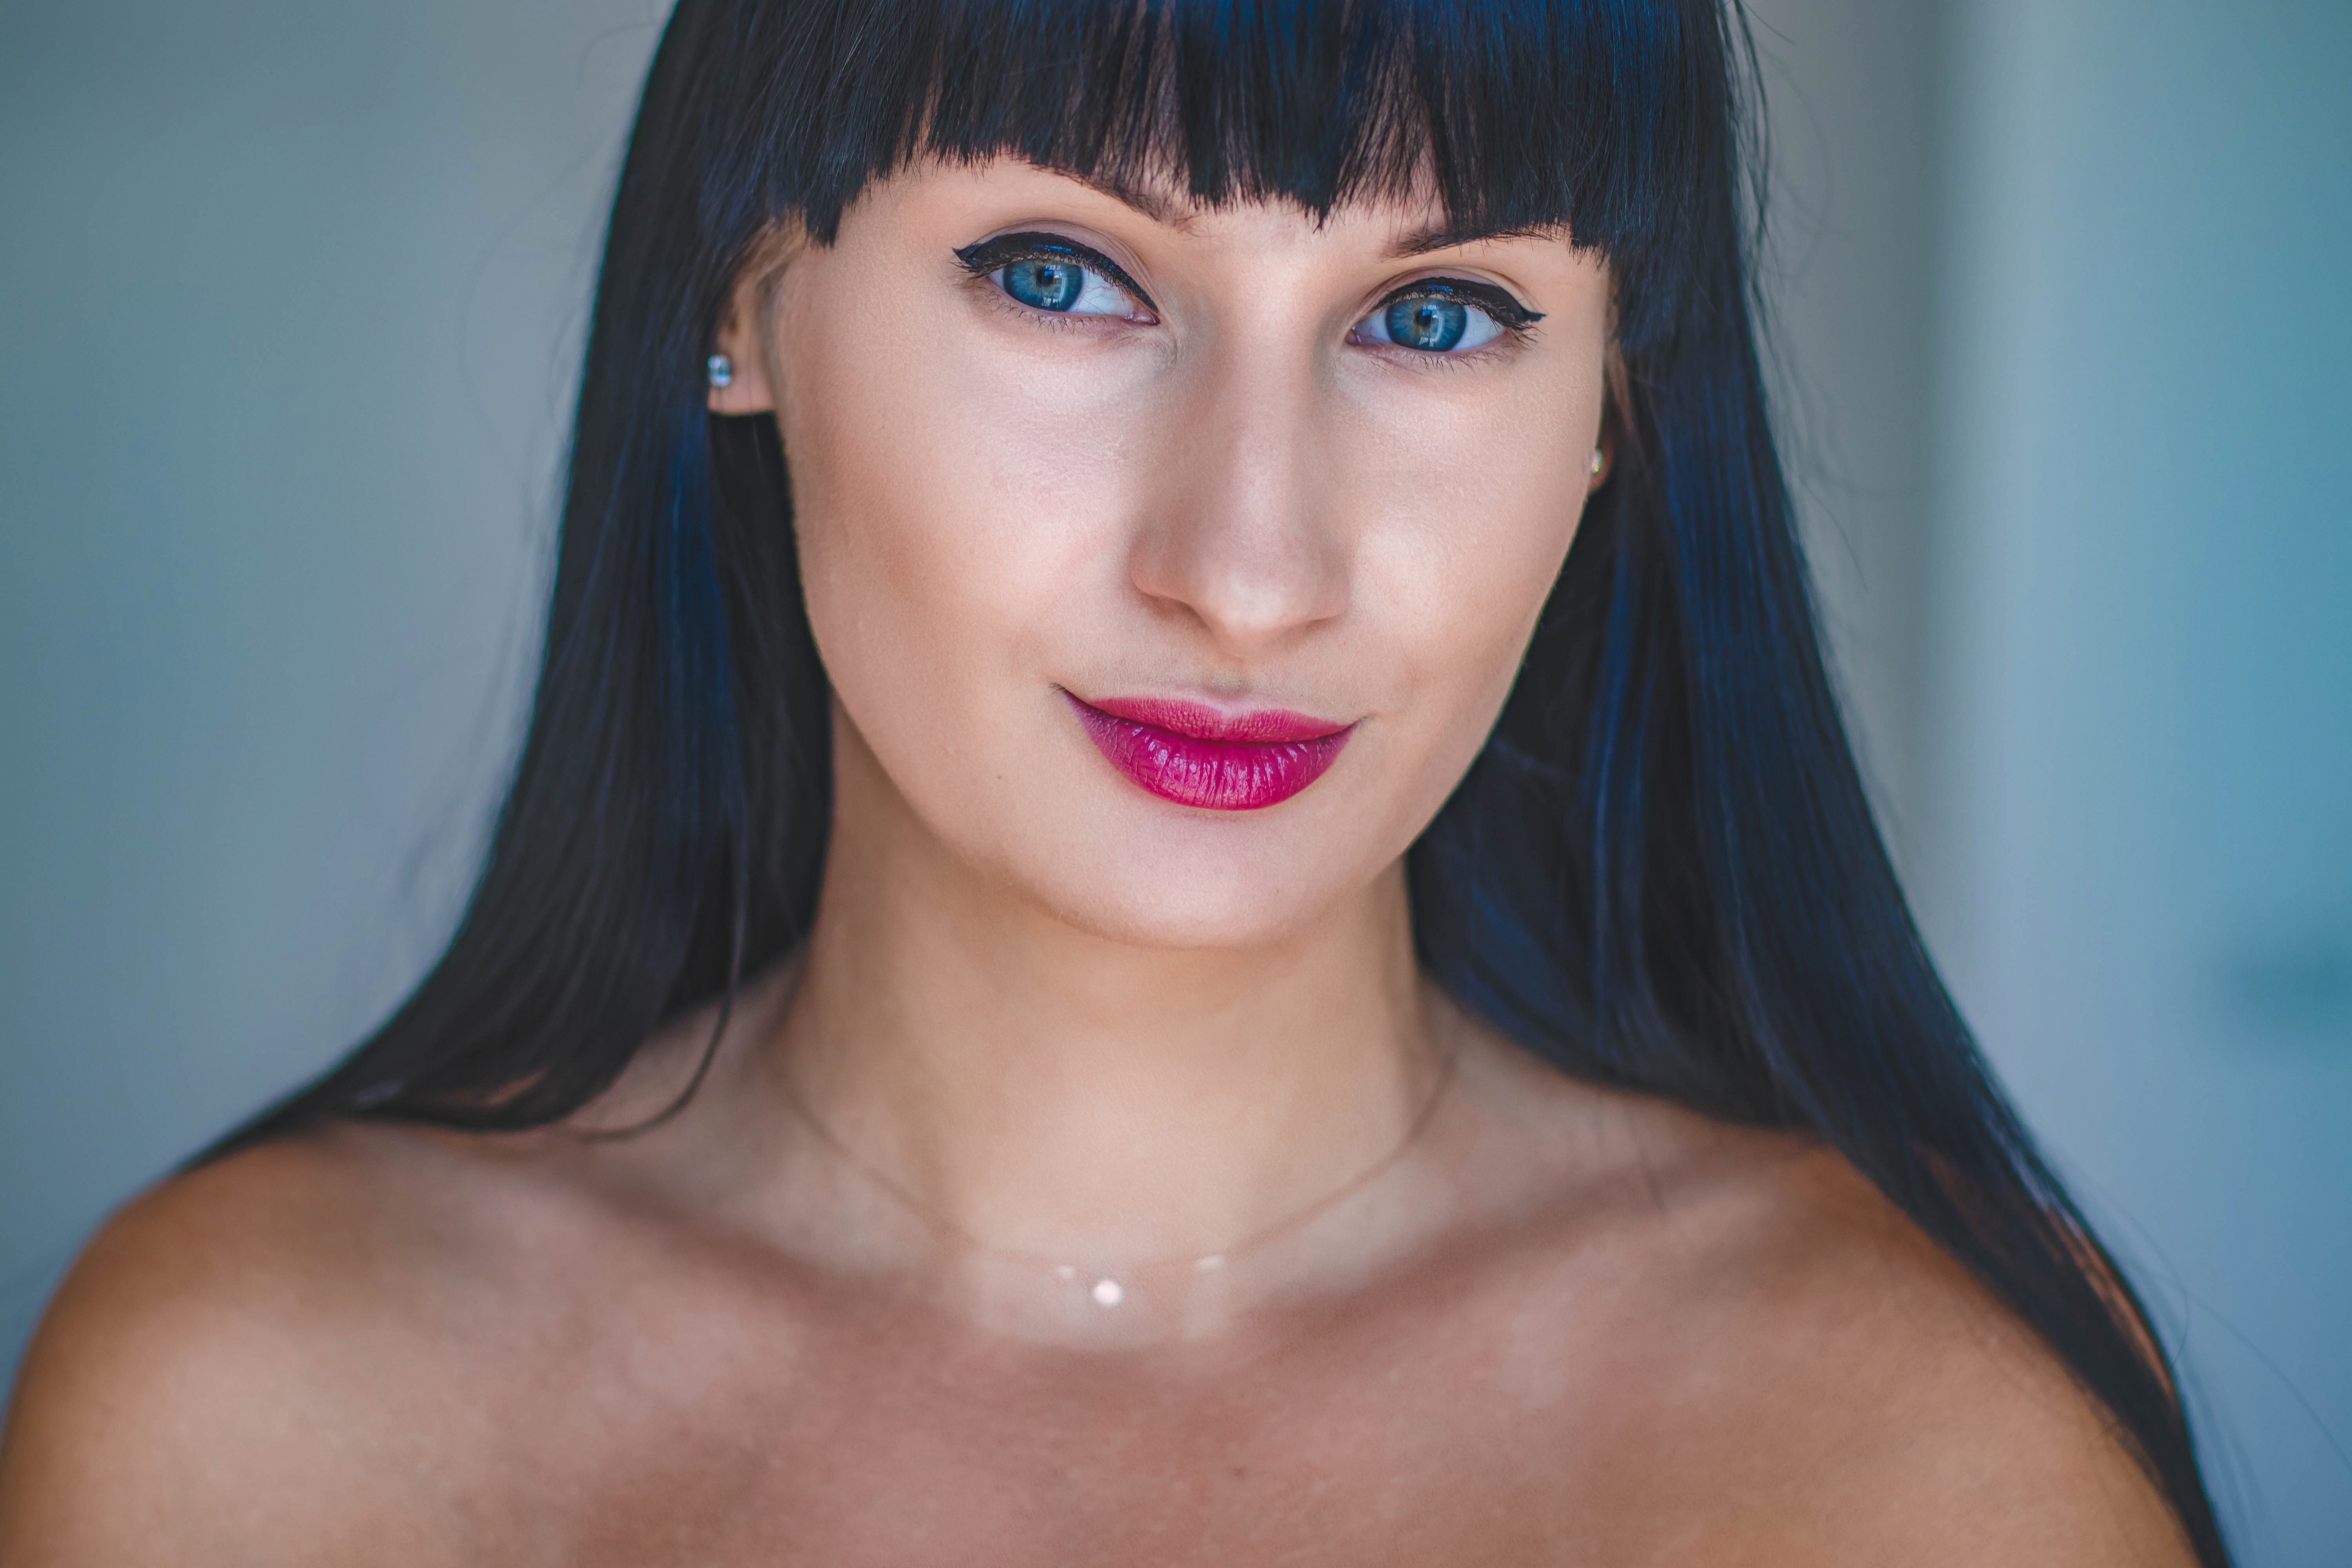
face, hair, lip, eyebrow, skin, cheek, black hair, nose, chin, hairstyle, forehead, pink, beauty, head, close up, purple, eyelash, eye, violet, bangs, jaw, hair coloring, selfie, muscle, neck, long hair, mouth, brown hair, photography, lipstick, Step cutting, model, chest